Suodenniemi

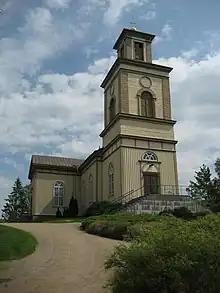
Historic Suodenniemi Lutheran Church

Suodenniemi is a former municipality of southwestern Finland.